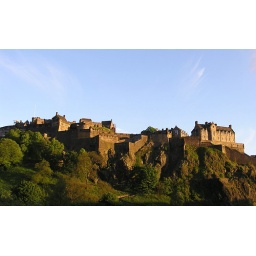
The sun setting on Edinburgh Castle Saturday night. The castle sits atop a hill in the center of Edinburgh.